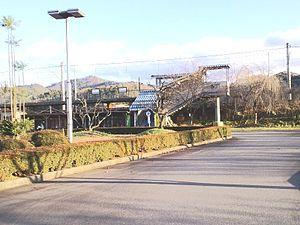
La gare de Gujō est une gare ferroviaire localisée dans la ville de Fukuchiyama, dans la préfecture de Kyoto, au Japon. La gare est exploitée par la compagnie Kyoto Tango Railway, sur la ligne Miyafuku.